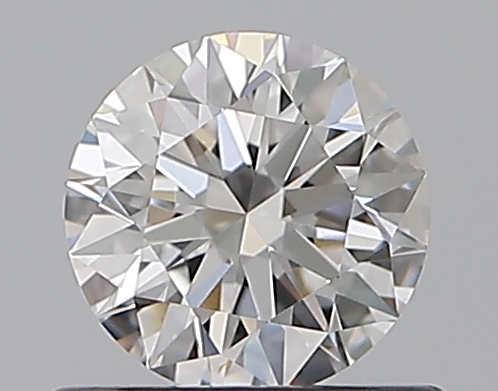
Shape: round
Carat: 0.53
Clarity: VVS2
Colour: E
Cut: EX
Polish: EX
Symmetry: EX
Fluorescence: N
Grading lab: GIA
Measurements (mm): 5.17 x 5.2 x 3.2